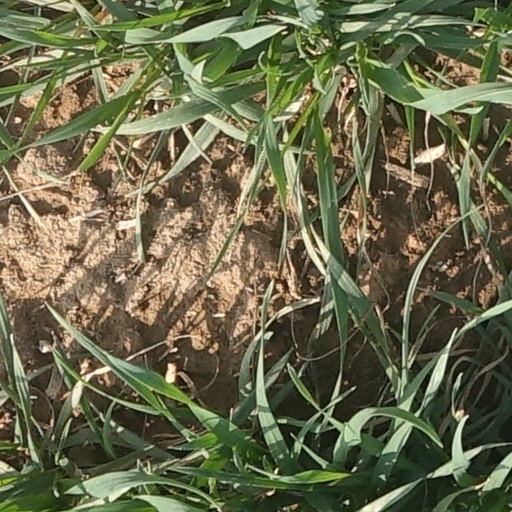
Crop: wheat